Carmen Chu

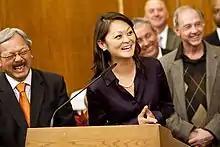
Chair of the Board's budget and finance committee for the 2011-2012 and 2012-2013 budgets.

As supervisor, Chu chaired the board's budget and finance committee for the 2011–2012 and 2012–2013 budgets and served as a member of the committee in all but one year while in office. Working with the mayor, community leaders, city departments and labor, the 2011–2012's $6.83 billion budget preserved funding for critical city services while closing a General Fund deficit of $380 million. In 2012–2013, Chu again chaired the budget and finance committee, where she led the development of San Francisco's first two-year budget, a good government initiative designed to recognize the ongoing long-term budget impacts of annual budget decisions. The 2012–2013 budget included key measures to back-fill state funding cuts to childcare subsidies for San Francisco's working families and was the first year of a multi-year plan to fund the recruitment and back-filling of critical public safety positions in the police and fire departments.